Proby Cautley

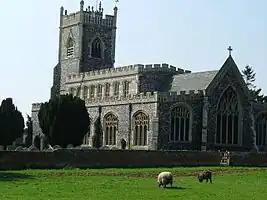
Stratford St. Mary church

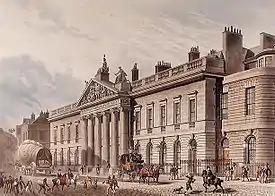
East India House

Proby Cautley was born in Raydon, Suffolk on 3 January 1802 to Catherine, née Proby (–1830), and Thomas Cautley (–1817). Proby Cautley's grandfathers on both sides were clergymen. His father, Thomas, was an erudite man who had spent most of his life at the University of Cambridge. Thomas had entered Trinity College in 1772. He was chosen Second Wrangler in the B. A. examination. He went on to receive the M.A. and B.D. degrees. After being elected a Fellow of Trinity College in 1778, he held various administrative positions at Cambridge until .